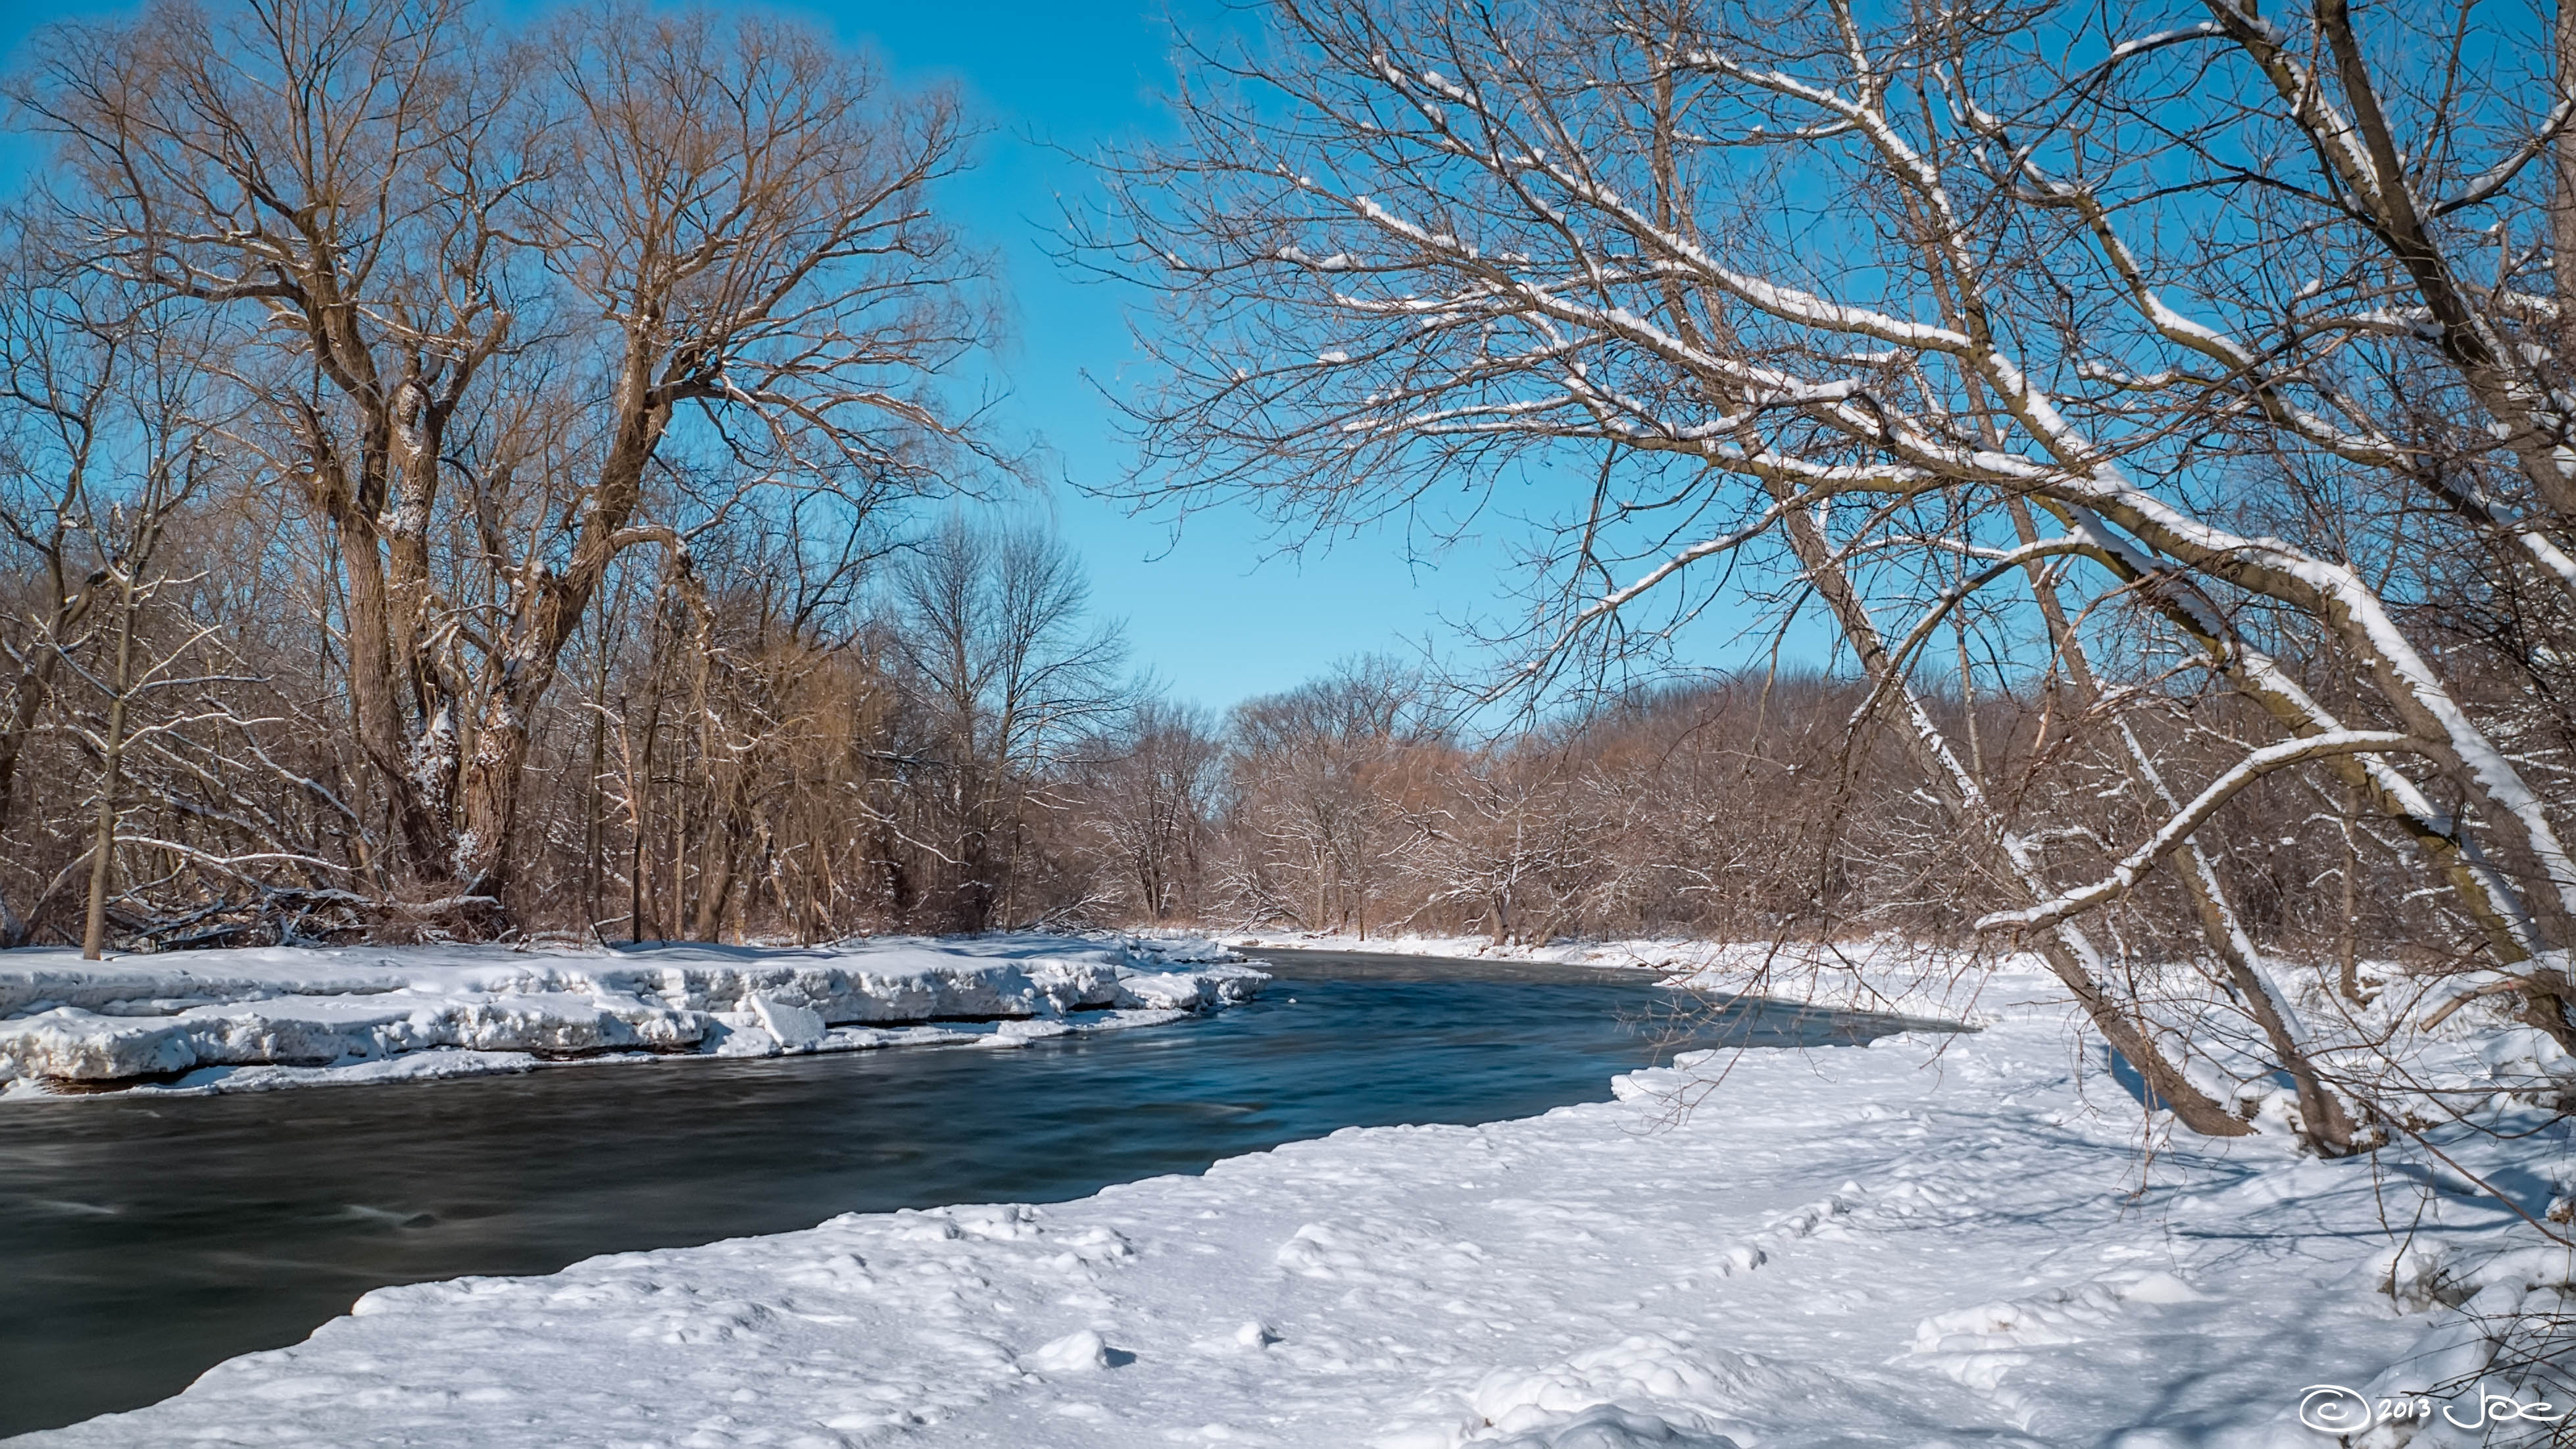
landscape, tree, water, nature, wilderness, branch, snow, winter, trail, lake, frost, river, stream, ice, reflection, weather, rapid, season, body of water, canada, mississauga, culham, ontario, credit, lumix, panasonic, dmc, lx7, panasoniclumixdmclx7, nd110, woodland, freezing, atmospheric phenomenon, woody plant